Hale Library

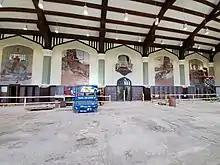
Great Room murals undergoing preservation

Growth of collections and services, combined with a severe reduction in quality study space, led to outside consultants recommending that the library be expanded at a cost of $28 million. With dwindling state resources for construction projects, a new means of funding a new library had to be found. Three components came together to fund the project: a federal windfall of funds to the state allowed Governor Joan Finney to allocate $18 million for the construction; K-State students passed a referendum to provide $5 million; and Joe and Joyce Hale, impressed with the students’ financial commitment, came forward with $5 million which was used to fund the last addition to the building in 1997. Without all three, the library addition and renovation could not have been built. To recognize the essential contribution of the Hales, the new library was named in their honor. To acknowledge the importance of the original library and its namesake, the 1927 structure retains the designation of “Historic Farrell Library” and the main entry to Hale is officially known as the Farrell Entrance.